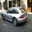
Label: automobile